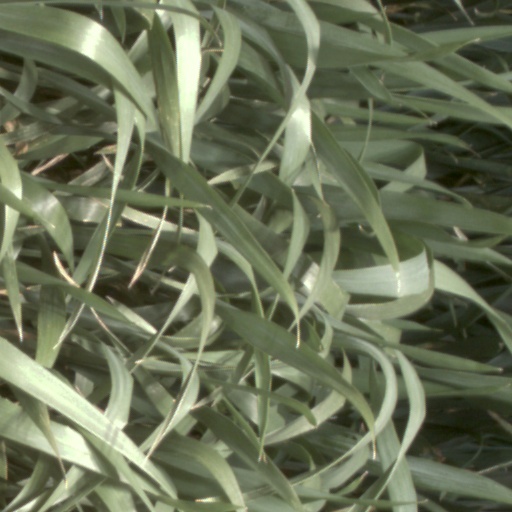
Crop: wheat